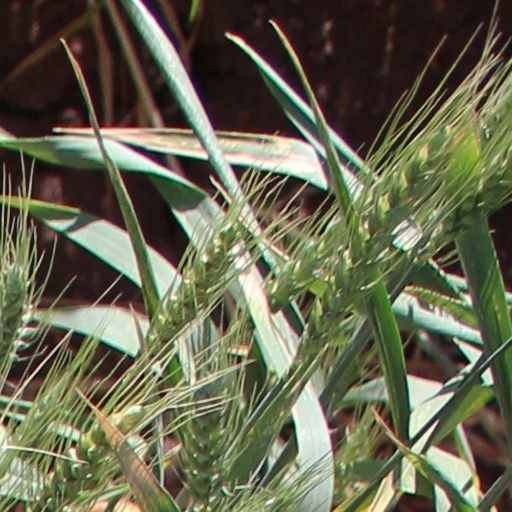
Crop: wheat